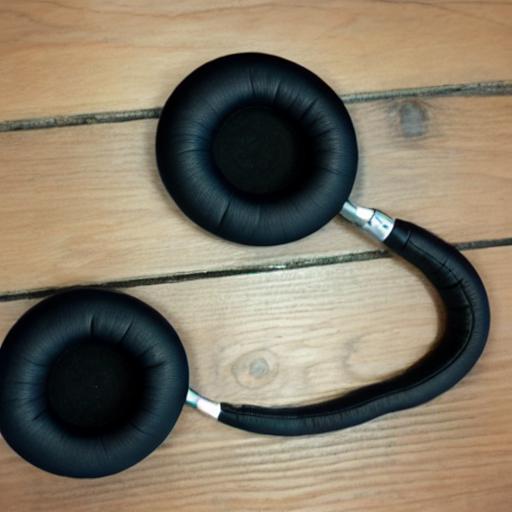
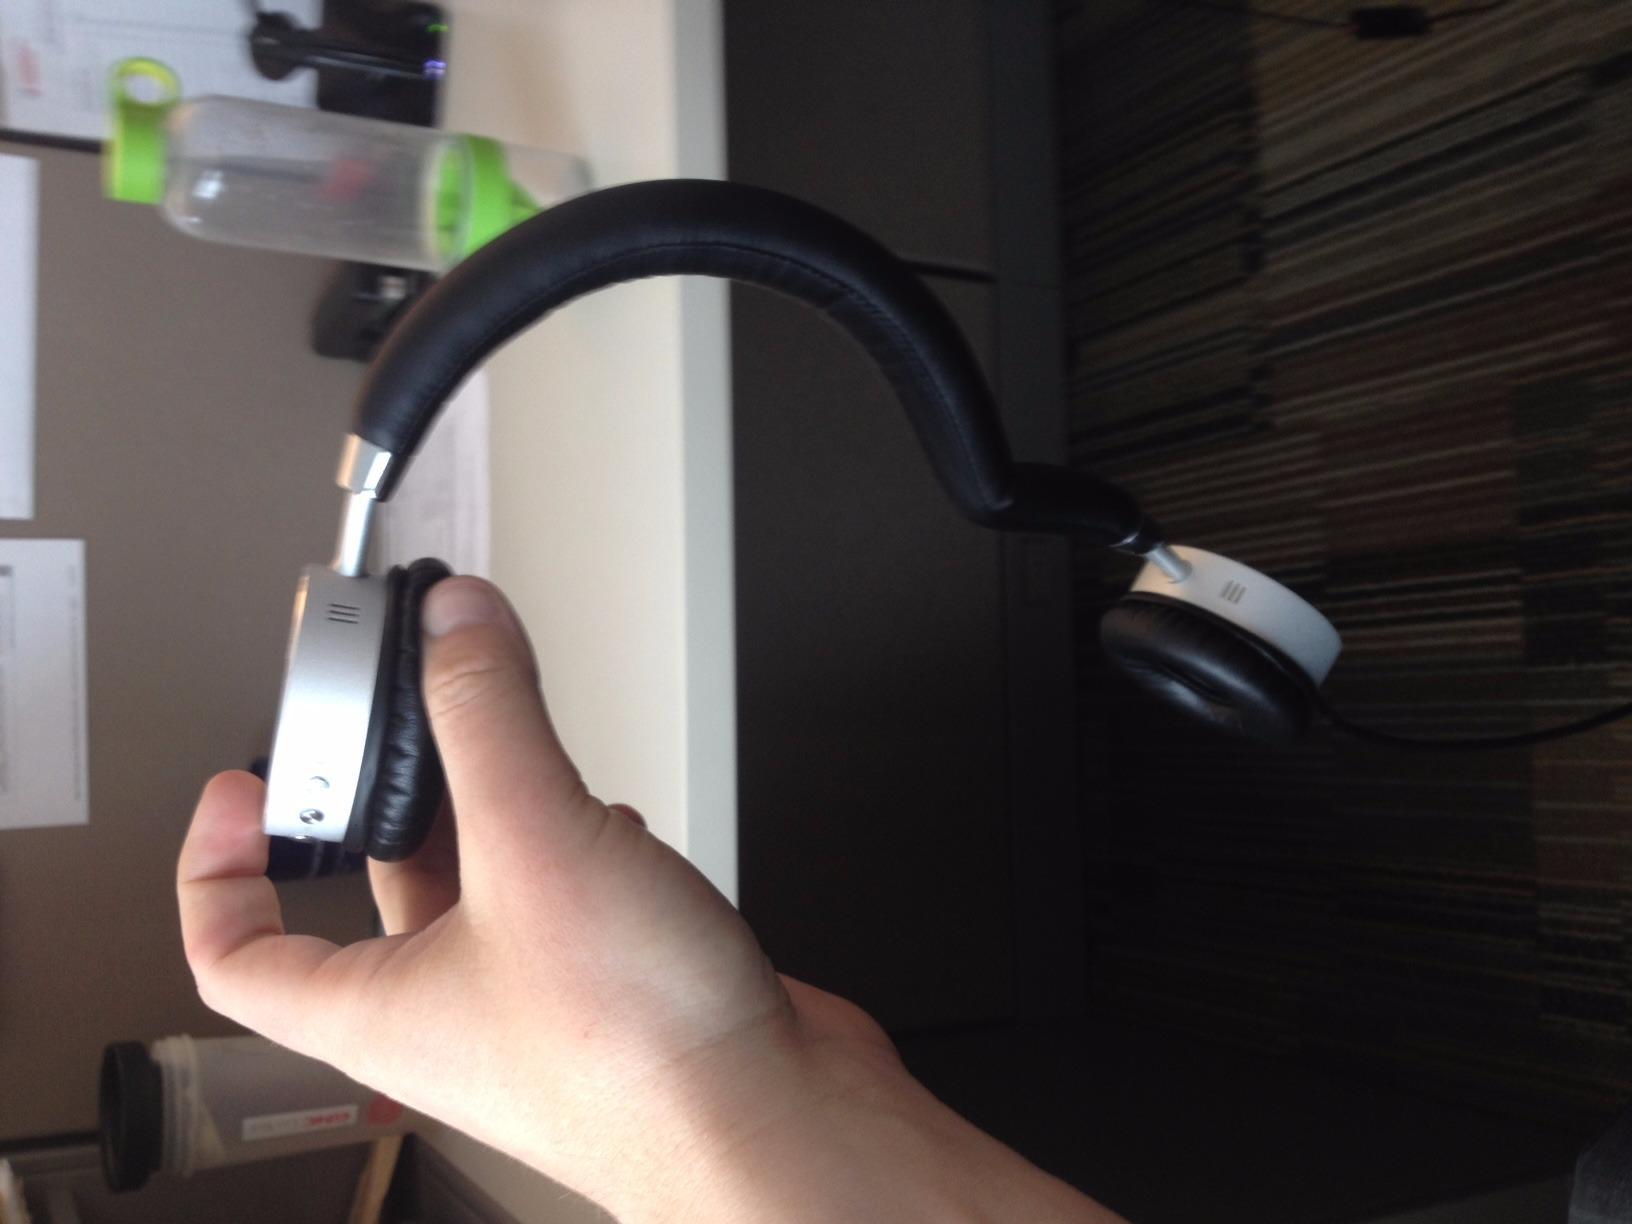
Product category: headphones
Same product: no